United States Border Patrol

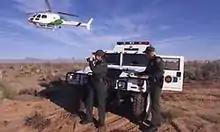
Border Patrol Agents with a Hummer and Astar patrol for illegal entry into the United States

The Border Patrol's priorities have changed over the years. In 1986, the Immigration Reform and Control Act placed renewed emphasis on controlling illegal immigration by going after the employers that hire illegal aliens. The belief was that jobs were the magnet that attracted most illegal aliens to come to the United States. The Border Patrol increased interior enforcement and Form I-9 audits of businesses through an inspection program known as "employer sanctions". Several agents were assigned to interior stations, such as within the Livermore Sector in Northern California.